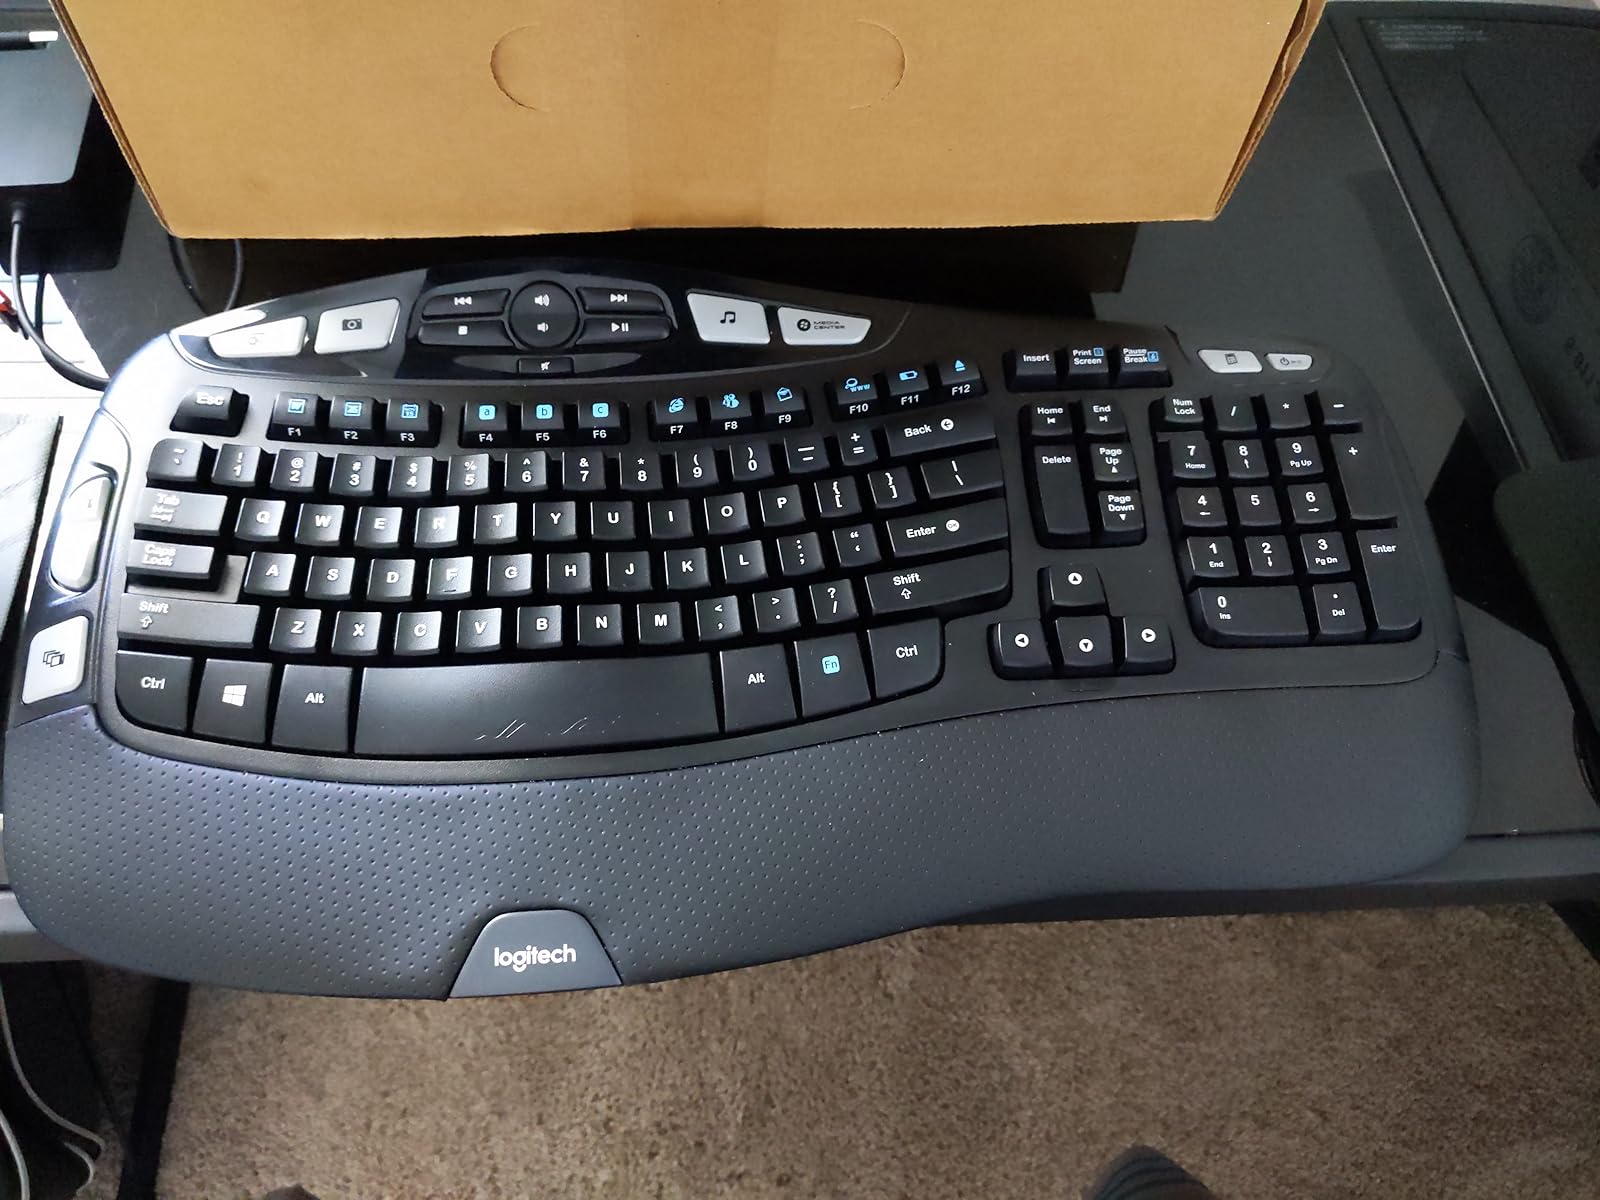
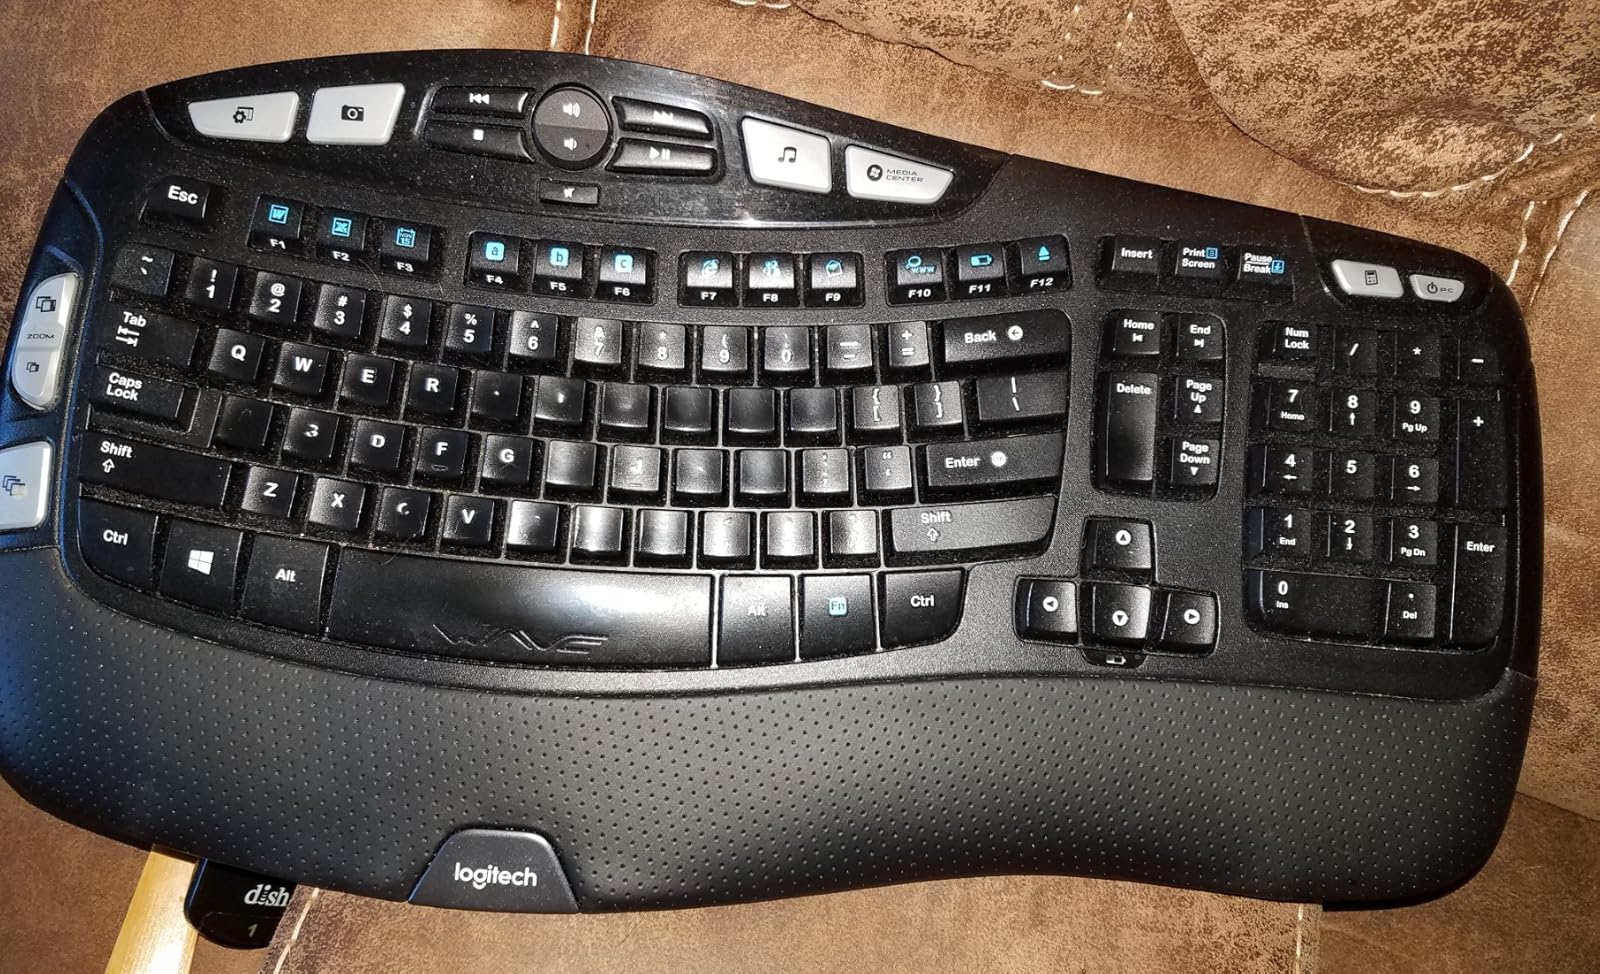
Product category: keyboard
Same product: yes